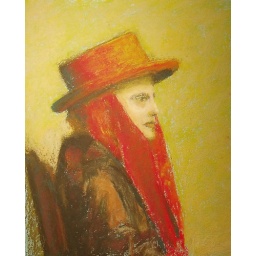
Lady in red hat and scarf